Elsenfeld

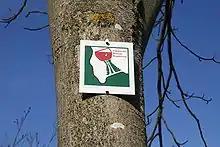
The signage along the Franconian Red Wine Hiking Path

Elsenfeld is located on the long-distance hiking trail "Fränkischer Rotwein Wanderweg" ("Franconian Red Wine Hiking Path"), established in 1990.